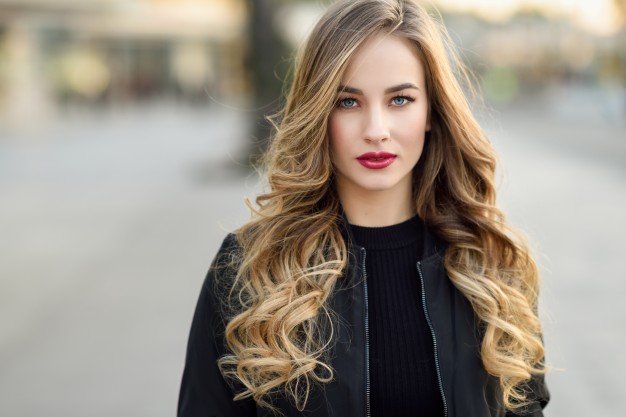
Gender: women